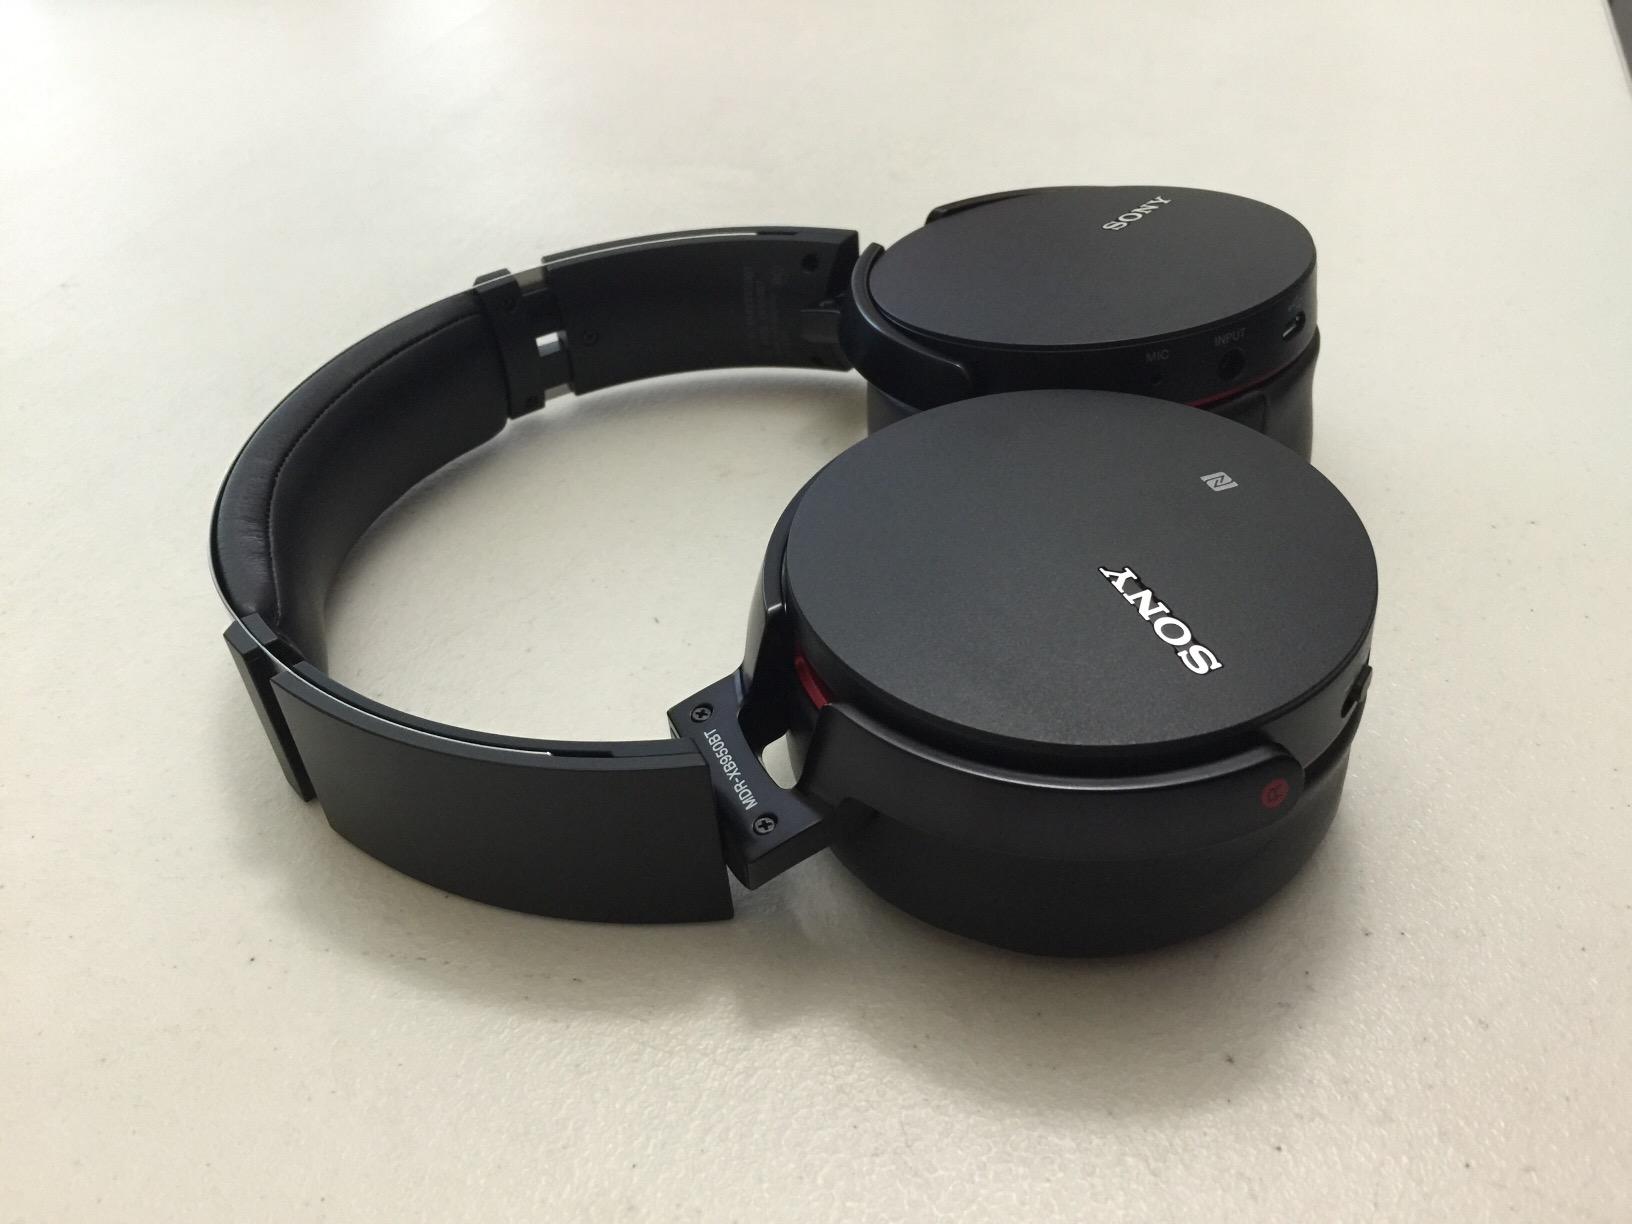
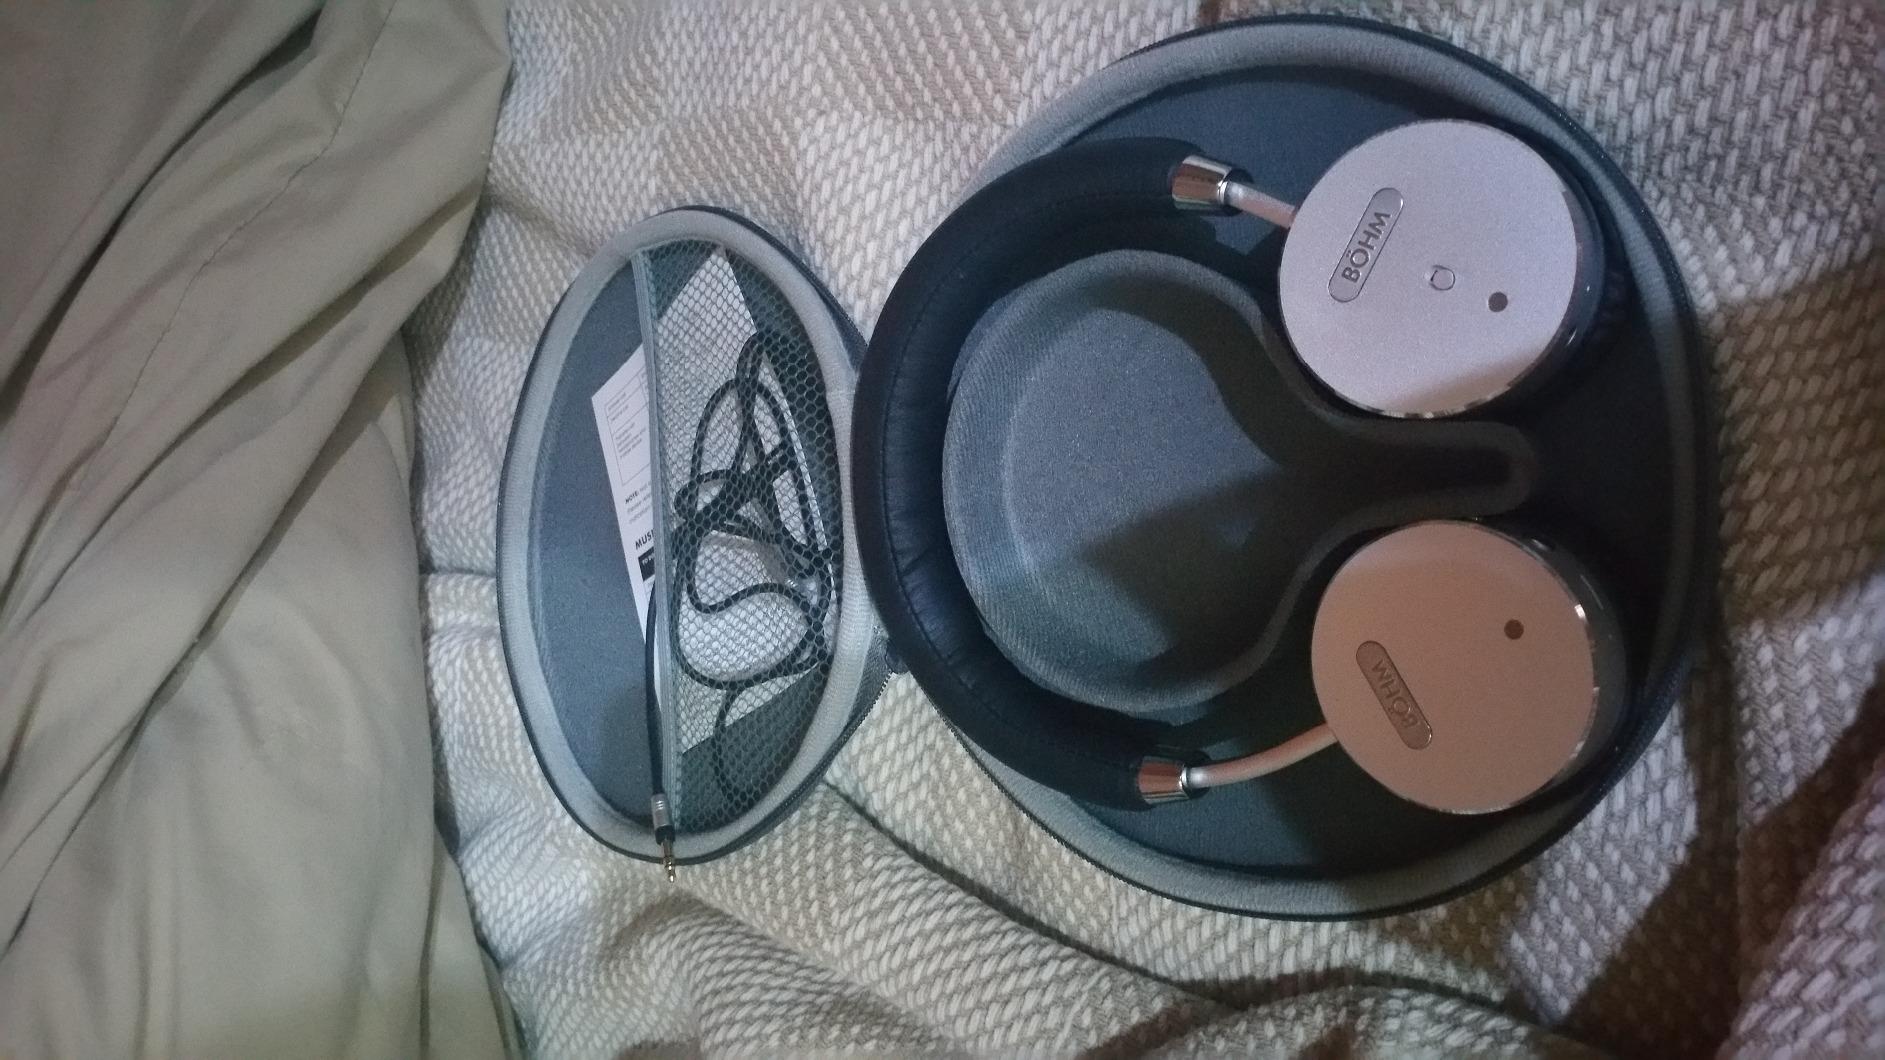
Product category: headphones
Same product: no